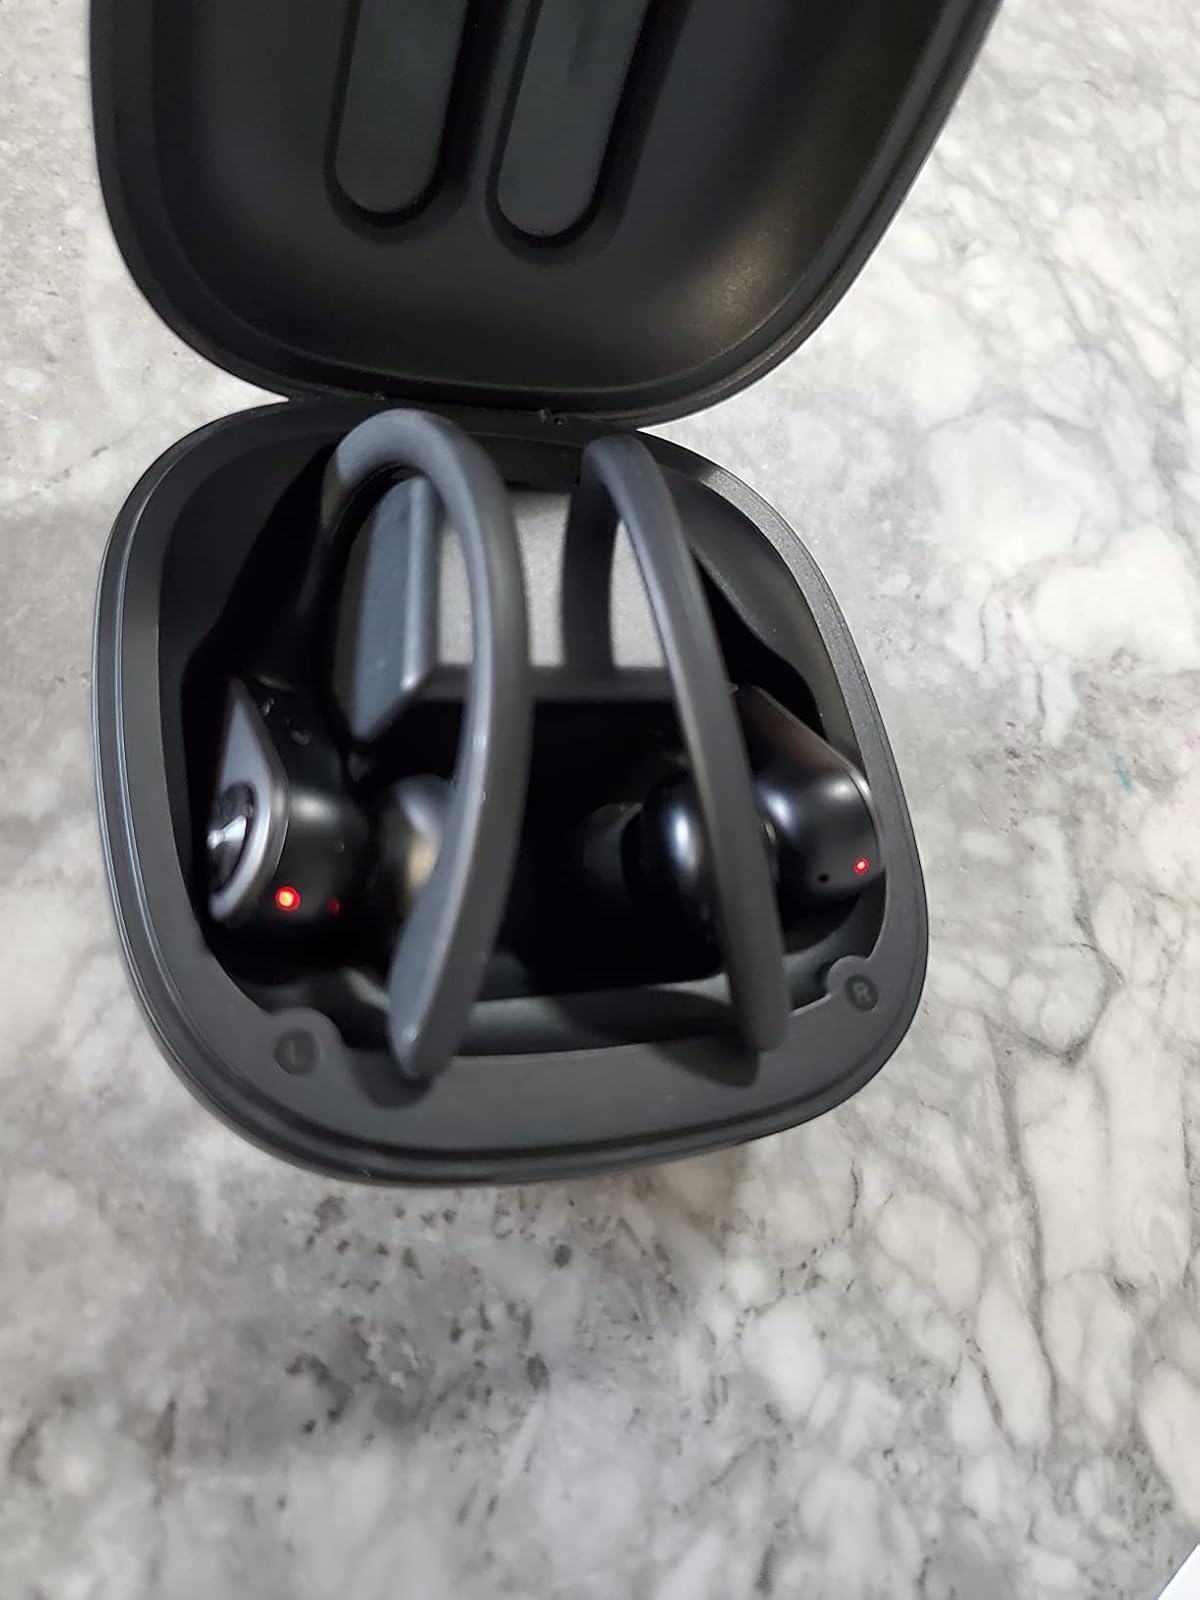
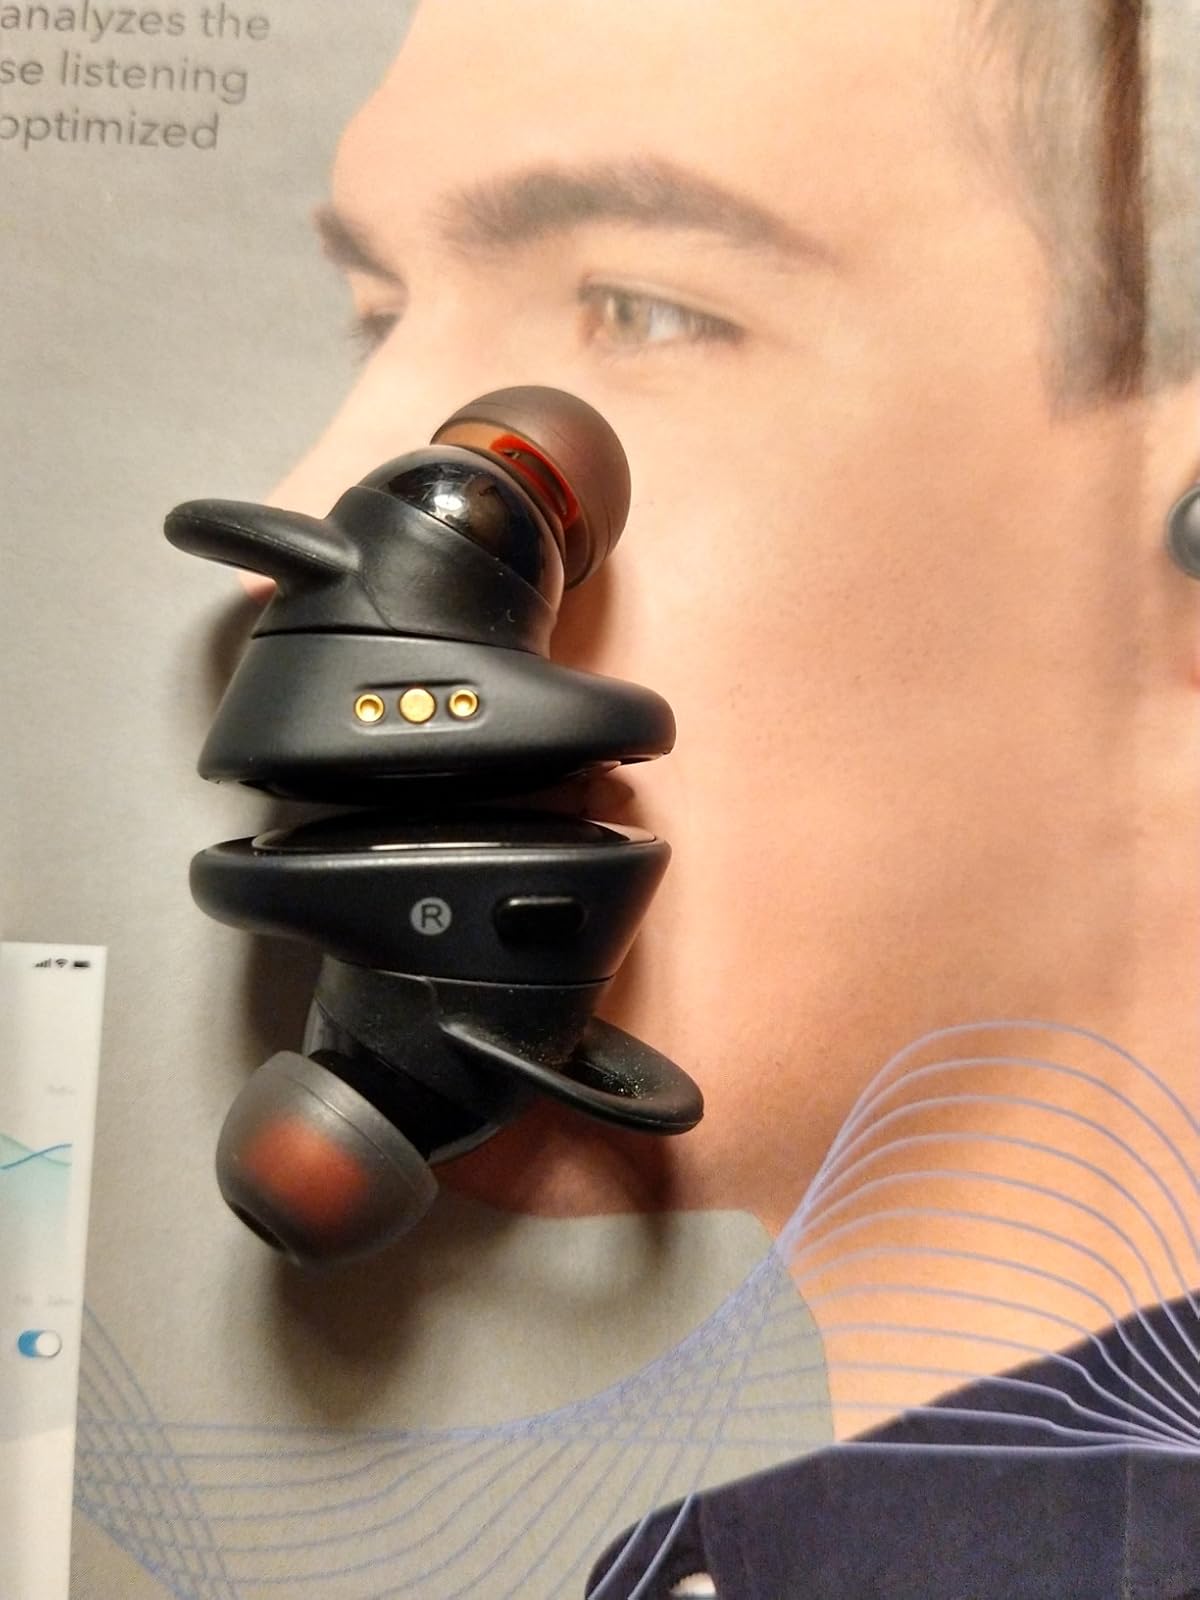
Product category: earbuds
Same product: no